Royal Winnipeg Ballet

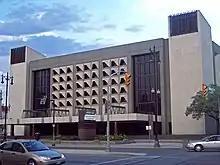
Centennial Concert Hall, principal performance venue of the RWB

The Royal Winnipeg Ballet is Canada's oldest ballet company and the longest continuously operating ballet company in North America.